Rob Reynolds (musician)

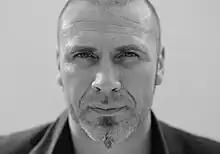
Cover shot for new album 'Coming Home'

Rob Reynolds (born 5 December 1967) is an English singer-songwriter and a recording artist. He plays acoustic and electric guitar, lap steel, dobro steel, harmonica, bass and keyboards.